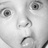
Emotion: surprise